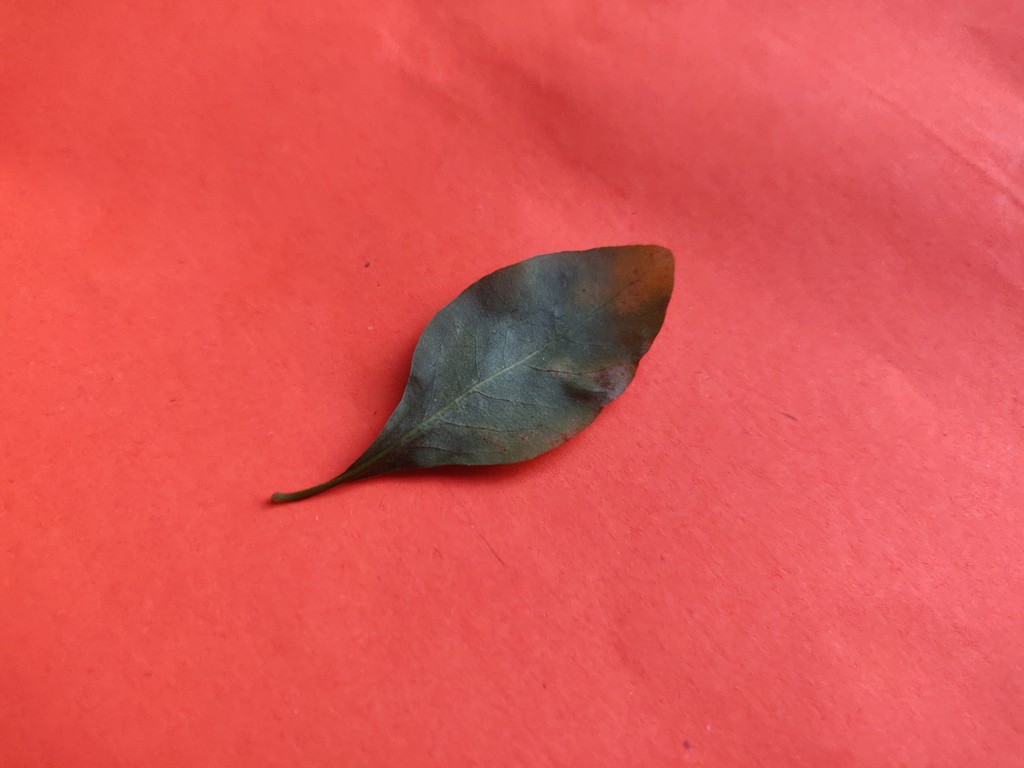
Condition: Unhealthy
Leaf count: single
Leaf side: back